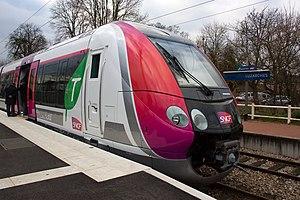
Transilien est le nom du réseau de trains de banlieue de SNCF Voyageurs desservant principalement les gares d'Île-de-France. La zone couverte ne correspond pas exactement aux limites administratives de la région : les trains desservent aussi plusieurs gares situées en Normandie, dans les Hauts-de-France et en région Centre-Val de Loire. A contrario, quelques gares situées aux marges de la région ne sont pas desservies par le réseau, mais uniquement par les trains express régionaux des régions voisines. Il est l'héritier des trains de banlieue qui existaient depuis la fin du XIXᵉ siècle.
Bombardier Transport est la division ferroviaire de la multinationale canadienne Bombardier Inc. Elle a été créée au début des années 1970 lors de la diversification de cette dernière à partir de plusieurs acquisitions. Présente partout dans le monde, Bombardier Transport fabrique du matériel roulant ferroviaire ou des parties de ceux-ci et des systèmes de sécurité ferroviaire. Elle a notamment participé à la fabrication du matériel roulant du métro de Toronto, du métro de New York, du métro de Londres, et du métro de Montréal.